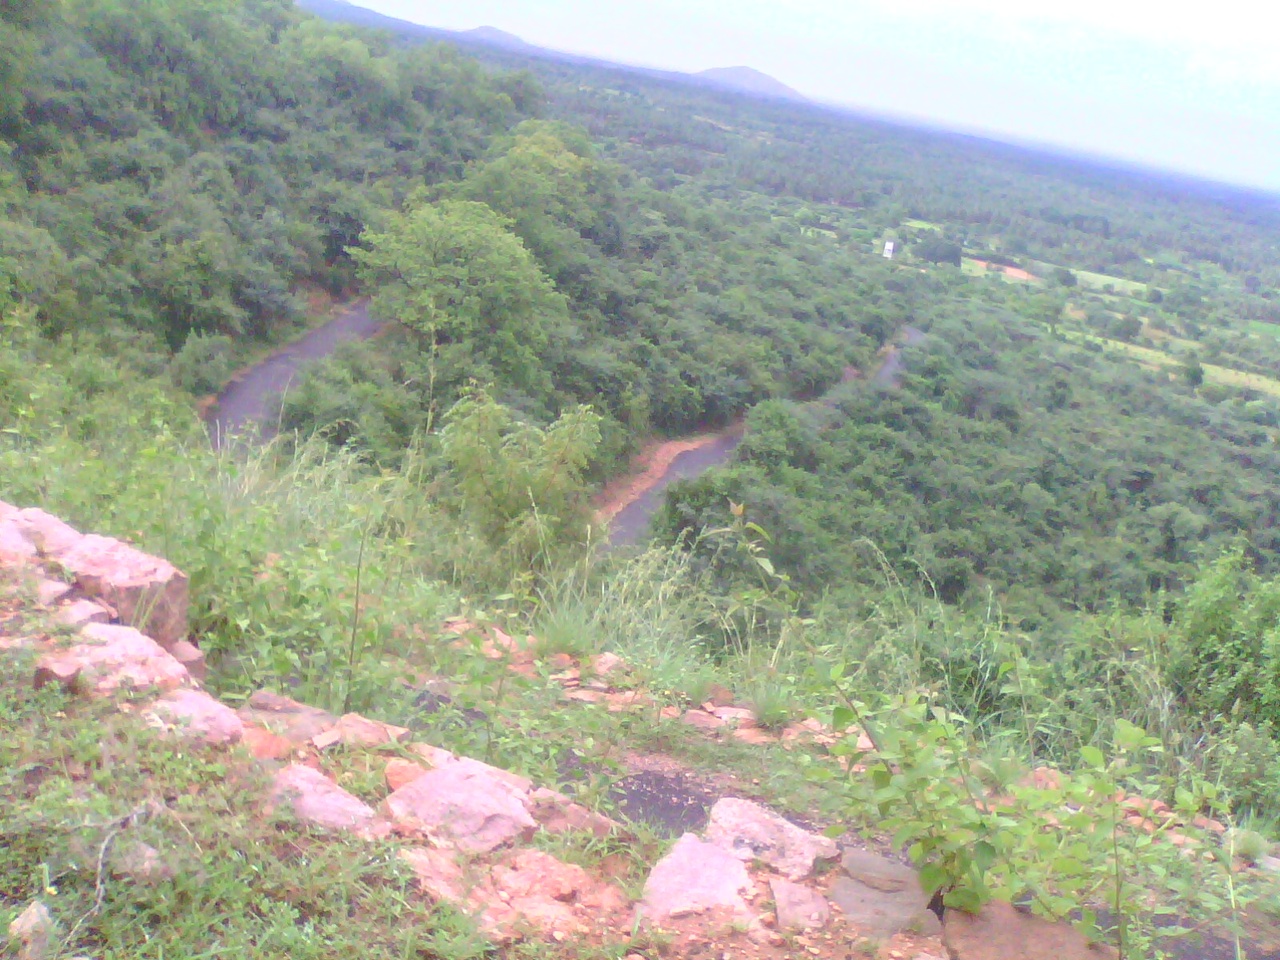
View from 2nd hairpin bend